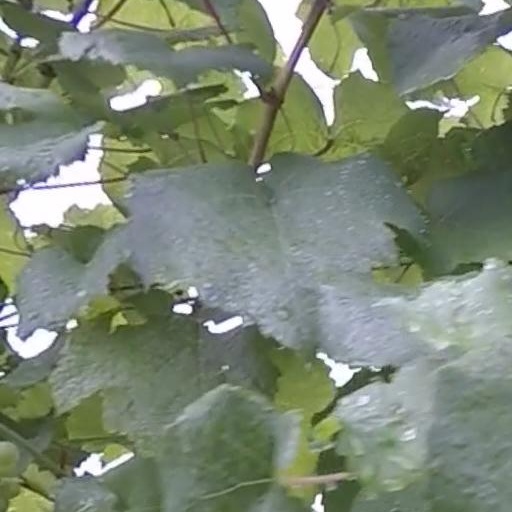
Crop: grape